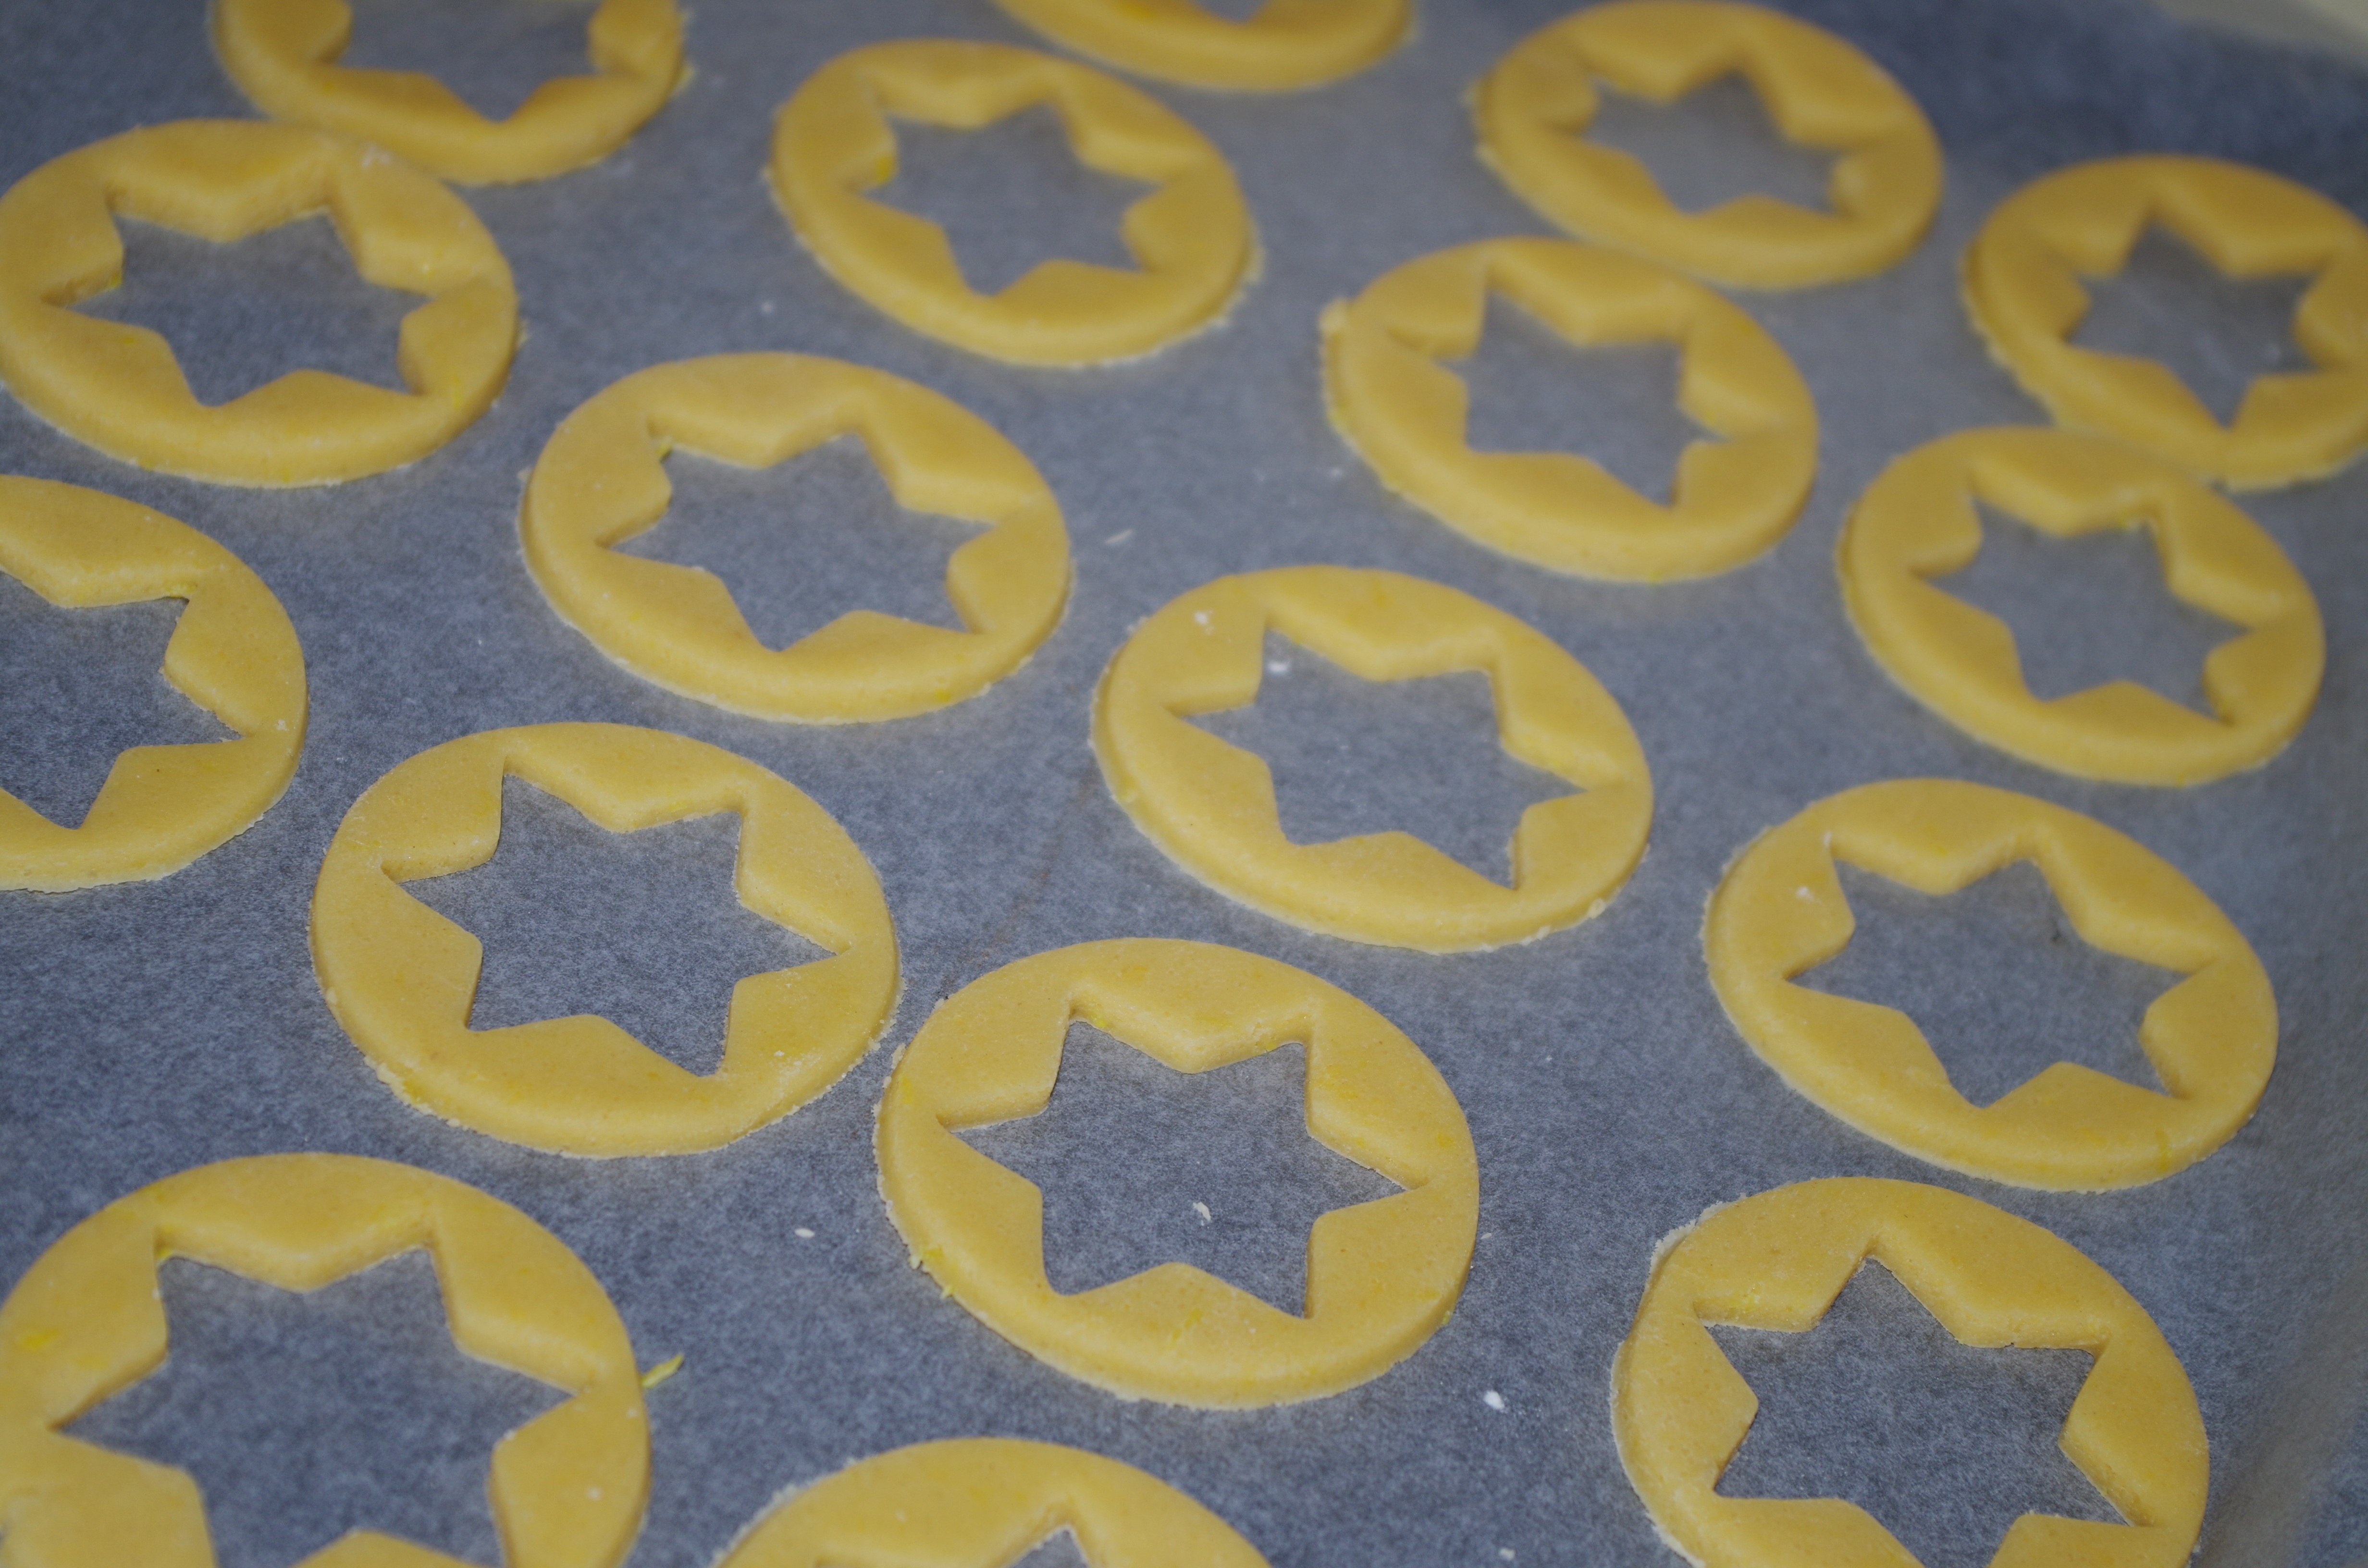
sweet, food, yellow, baking, christmas, cookie, dessert, dough, sheet, icing, stars, fondant, baked goods, cakes, snack food, cookies and crackers